Second Persian invasion of Greece

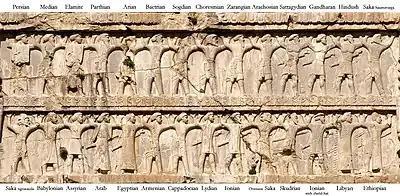
The soldiers of Xerxes I, of all ethnicities, on the tomb of Xerxes I, at Naqsh-e Rostam.

The numbers of troops that Xerxes mustered for the second invasion of Greece have been the subject of endless dispute because the numbers given in ancient sources are very large indeed. Herodotus claimed that there were, in total, 2.5 million military personnel, accompanied by an equivalent number of support personnel. The poet Simonides, who was a contemporary, talks of four million; Ctesias, based on Persian records, gave 800,000 as the total number of the army (without the support personnel) that was assembled by Xerxes. While it has been suggested that Herodotus or his sources had access to official Persian Empire records of the forces involved in the expedition, modern scholars tend to reject these figures based on knowledge of the Persian military systems, their logistical capabilities, the Greek countryside, and supplies available along the army's route.